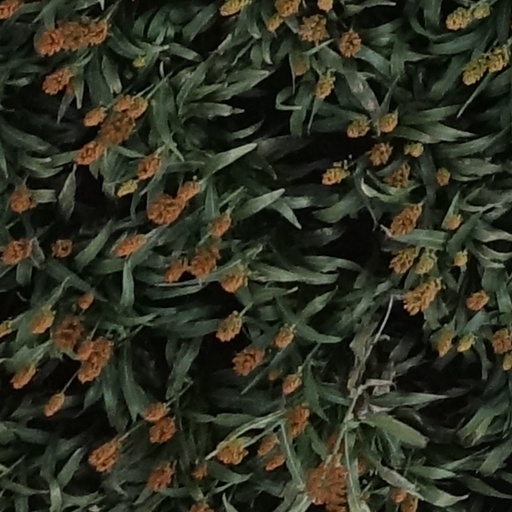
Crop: sorghum